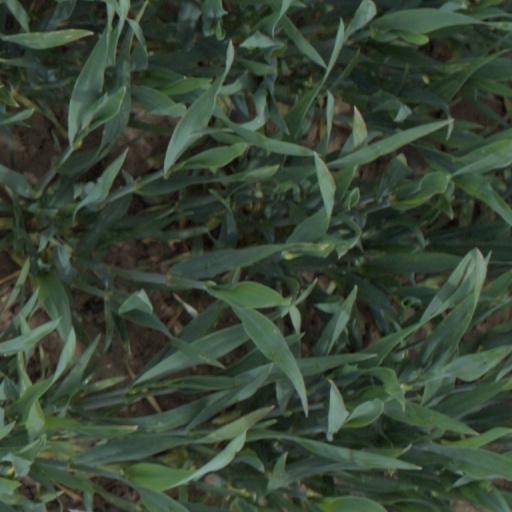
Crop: wheat